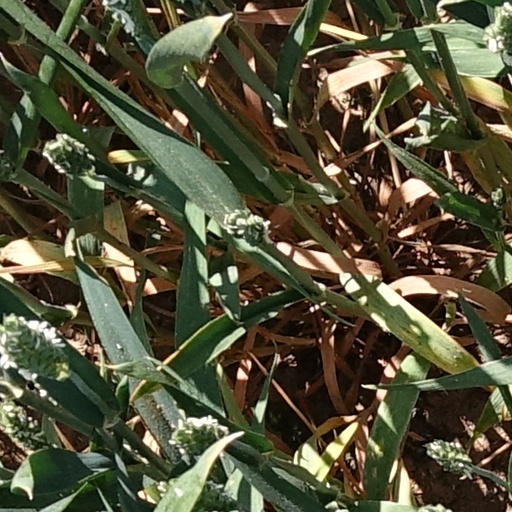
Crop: wheat